Patrick White

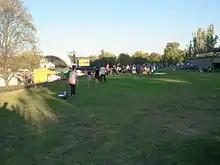
The Patrick White Lawns with temporary stage, March 2015.

The Patrick White Award is an annual literary prize which White founded in 1975 with the prize money from his Nobel prize. It is awarded to writers who have made a significant contribution to Australian literature. The Patrick White Indigenous Writers Award is for Indigenous students in New South Wales from Kindergarten to year 12. It is run by the Aboriginal Education Council which was a beneficiary of Patrick White's estate. The Sydney Theatre Company sponsors the Patrick White Playwrights Award and Fellowship in honour of White's contribution to Australian theatre.